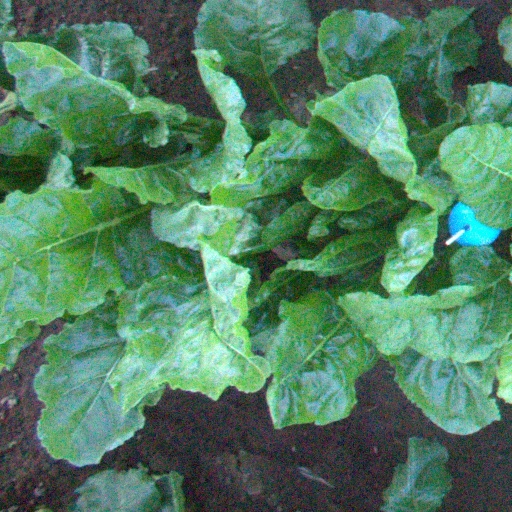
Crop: sugar beet